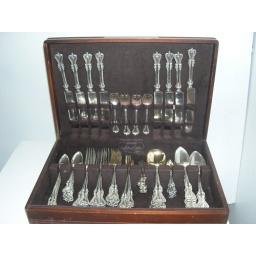
silver in box